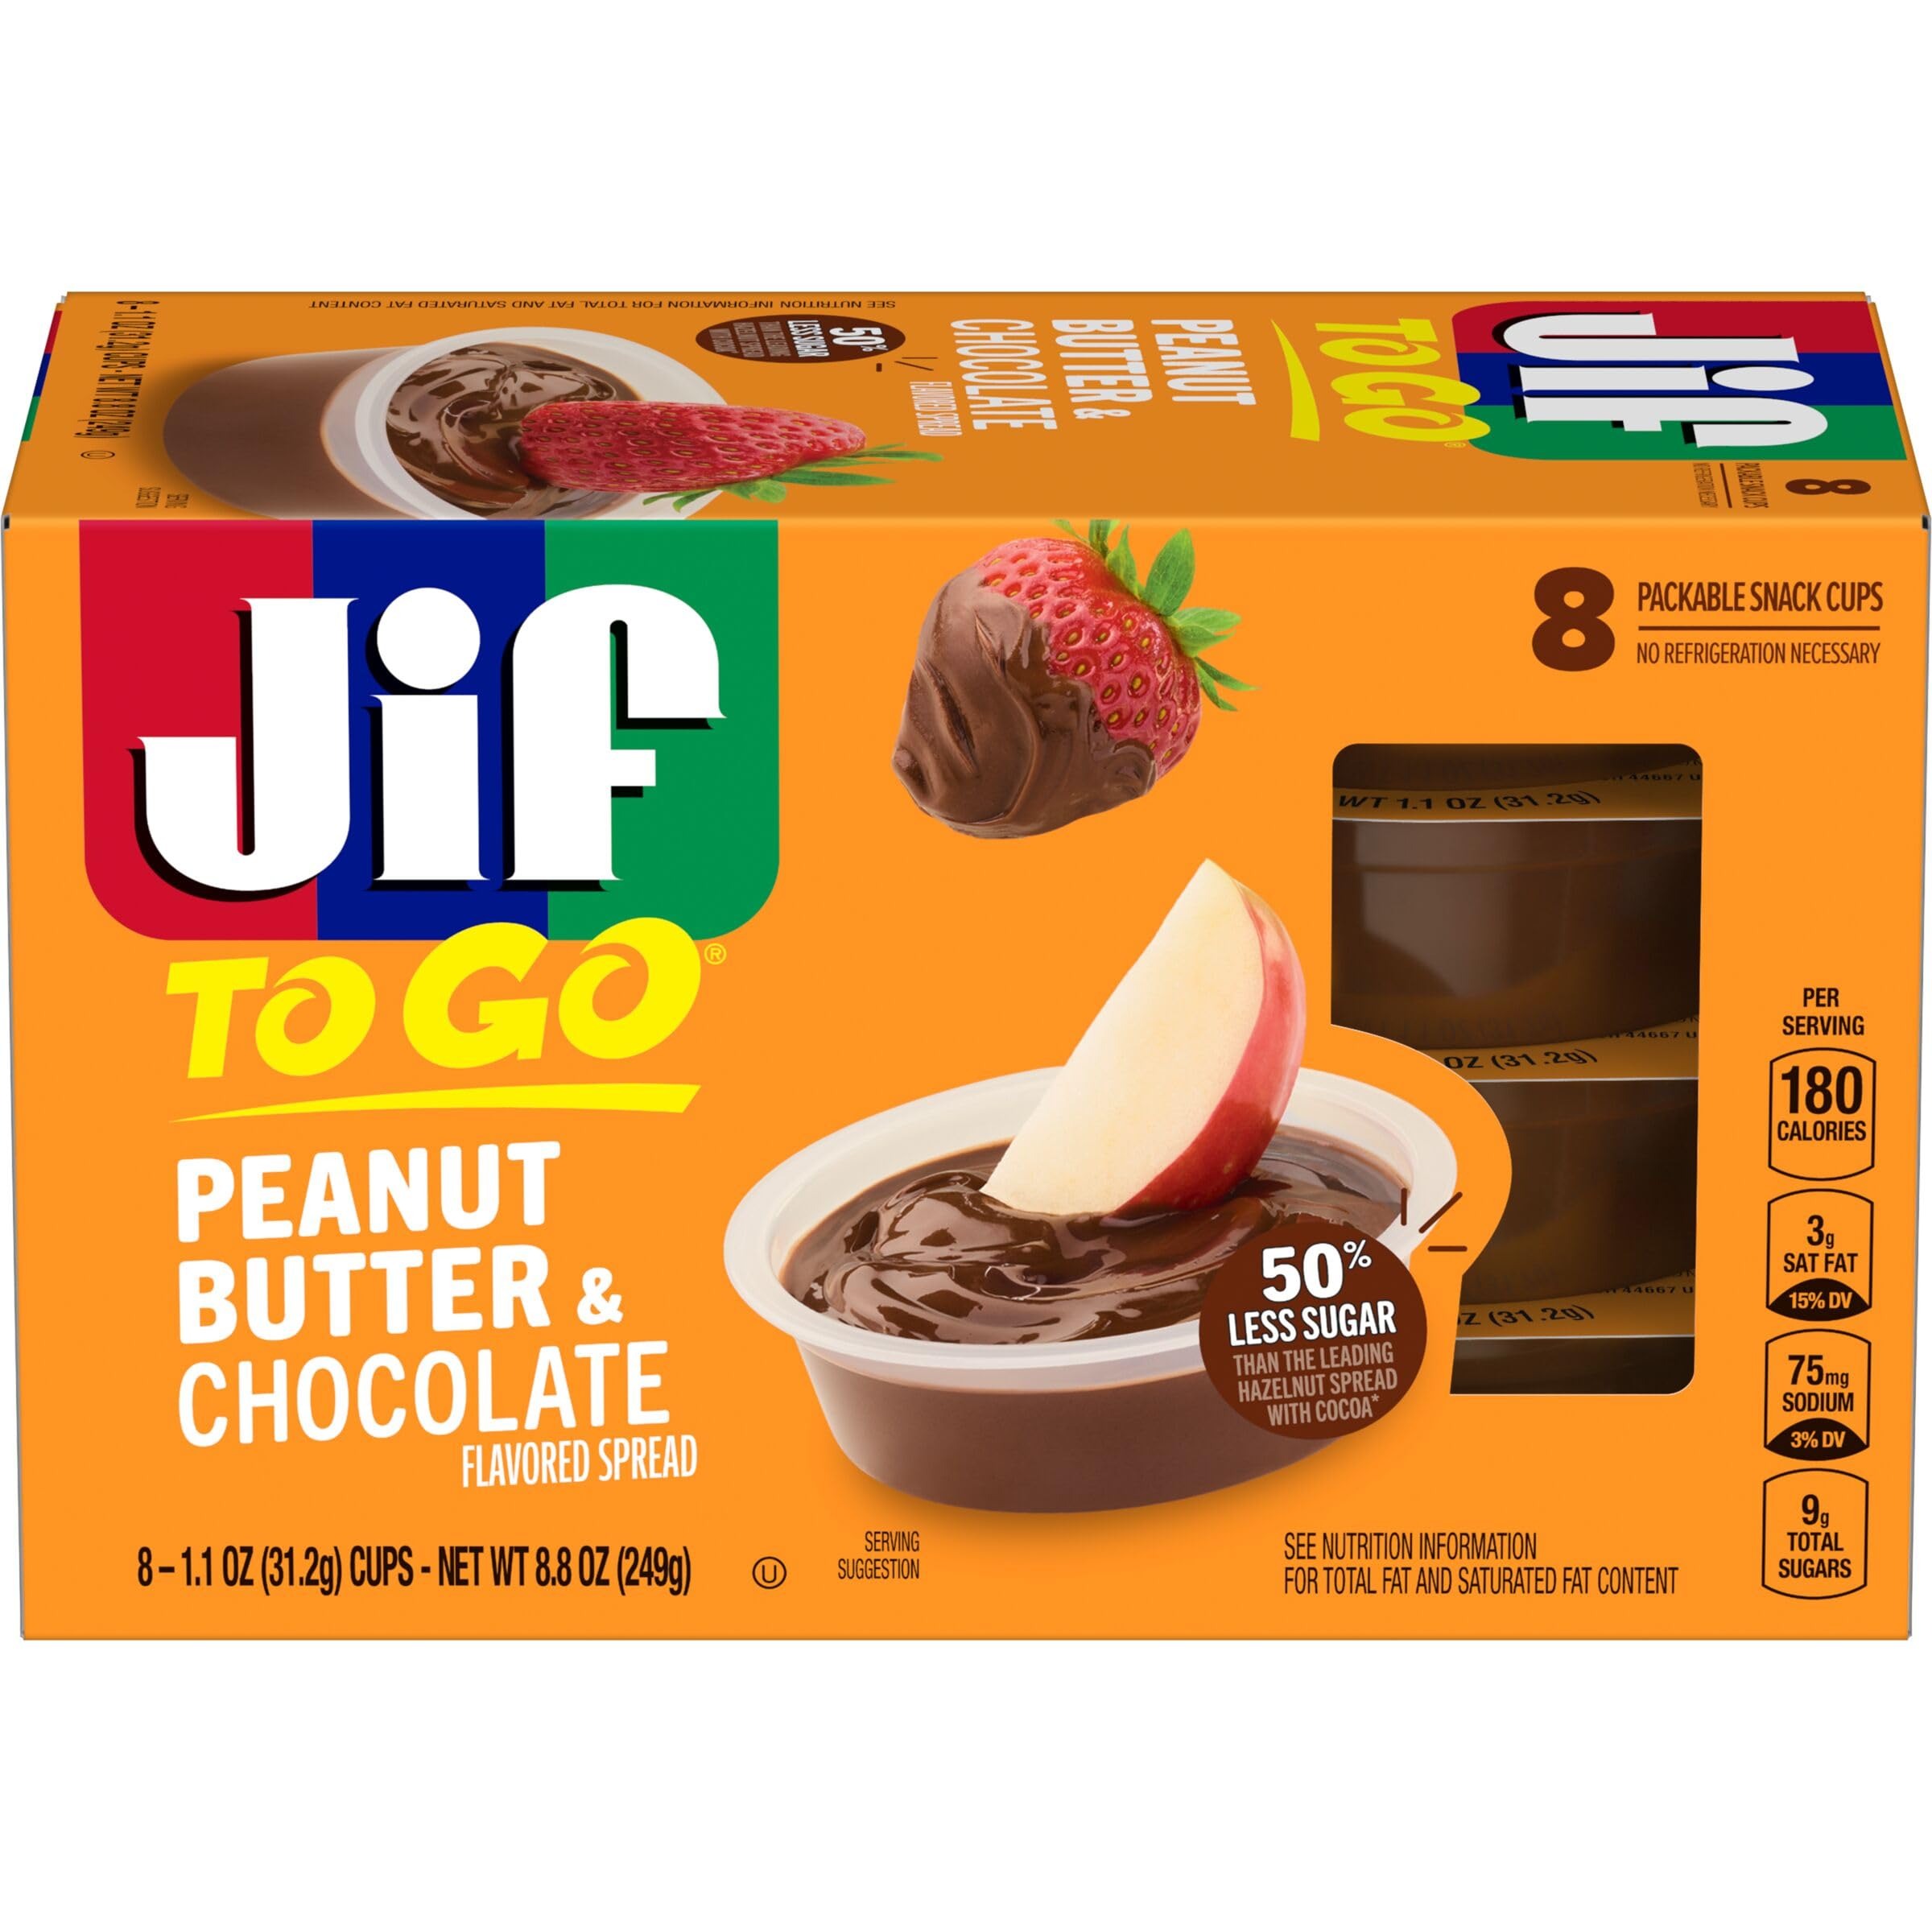
Item Name: Jif Chocolate Peanut Butter To Go, 1.1 Ounce (8 Pack)
Bullet Point 1: CONTAINS: 8 single-serving cups (1.1 oz. each) of Jif Peanut Butter & Chocolate flavored spread
Bullet Point 2: SWEET & SALTY HARMONY: The creamy, peanutty goodness of Jif peanut butter combined with the sweetness of a chocolate flavored spread
Bullet Point 3: ENJOY AS A DIP, SPREAD AND MORE: A thick, smooth texture makes it perfect for dipping or topping countless kinds of snacks
Bullet Point 4: CONVENIENT PORTABLE CUPS: Easily add more “yum” to just about anything you eat on the go — fruit, pretzels, crackers, rice cakes, etc. — or simply savor a spoonful
Bullet Point 5: SNAP and EBT Eligible Food Item
Value: 8.0
Unit: Count

Price: 3.64